Lloyd 250

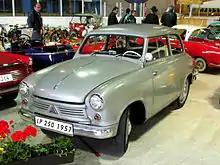
Lloyd LP 250 V (1957)

The Lloyd LP 250 is a small car introduced in June 1956 and offered for sale until 1957 by Lloyd Motoren Werke G.m.b.H. of Bremen. The body and running gear came from the existing Lloyd LP 400. The LP 250 differed in having the size of its two cylinder two stroke engine reduced to 250 cc. This produced a claimed maximum power of just at 5000 rpm, less, even, than the of the LP 400.